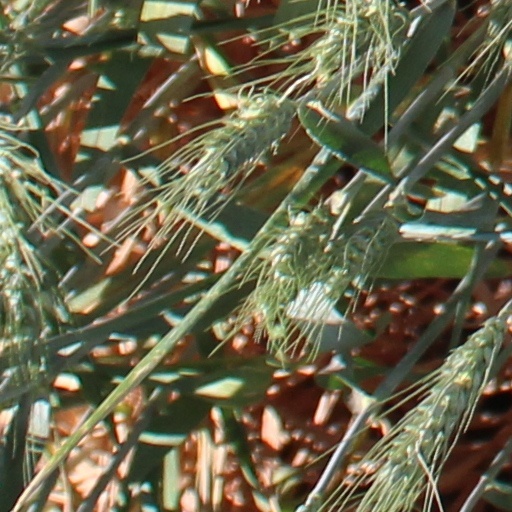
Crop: wheat